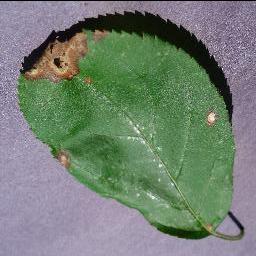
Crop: apple
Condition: black_rot